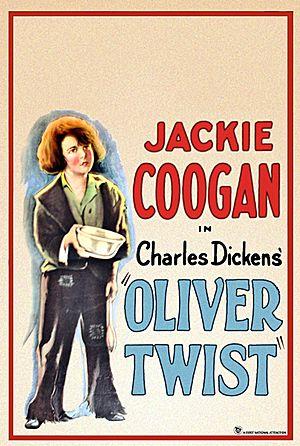
Oliver Twist est un film américain réalisé par Frank Lloyd en 1922, adapté du roman de Charles Dickens Oliver Twist.
Oliver Twist, de son titre complet en anglais : Oliver Twist, or The Parish Boy's Progress, l'un des romans les plus universellement connus de Charles Dickens, a été publié en trente-deux feuilletons mensuels dans la revue Bentley's Miscellany, entre février 1837 et avril 1839, juin et octobre 1837 exceptés.